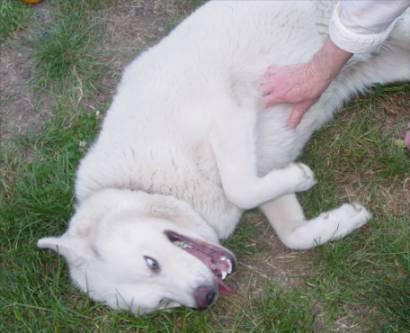
dog